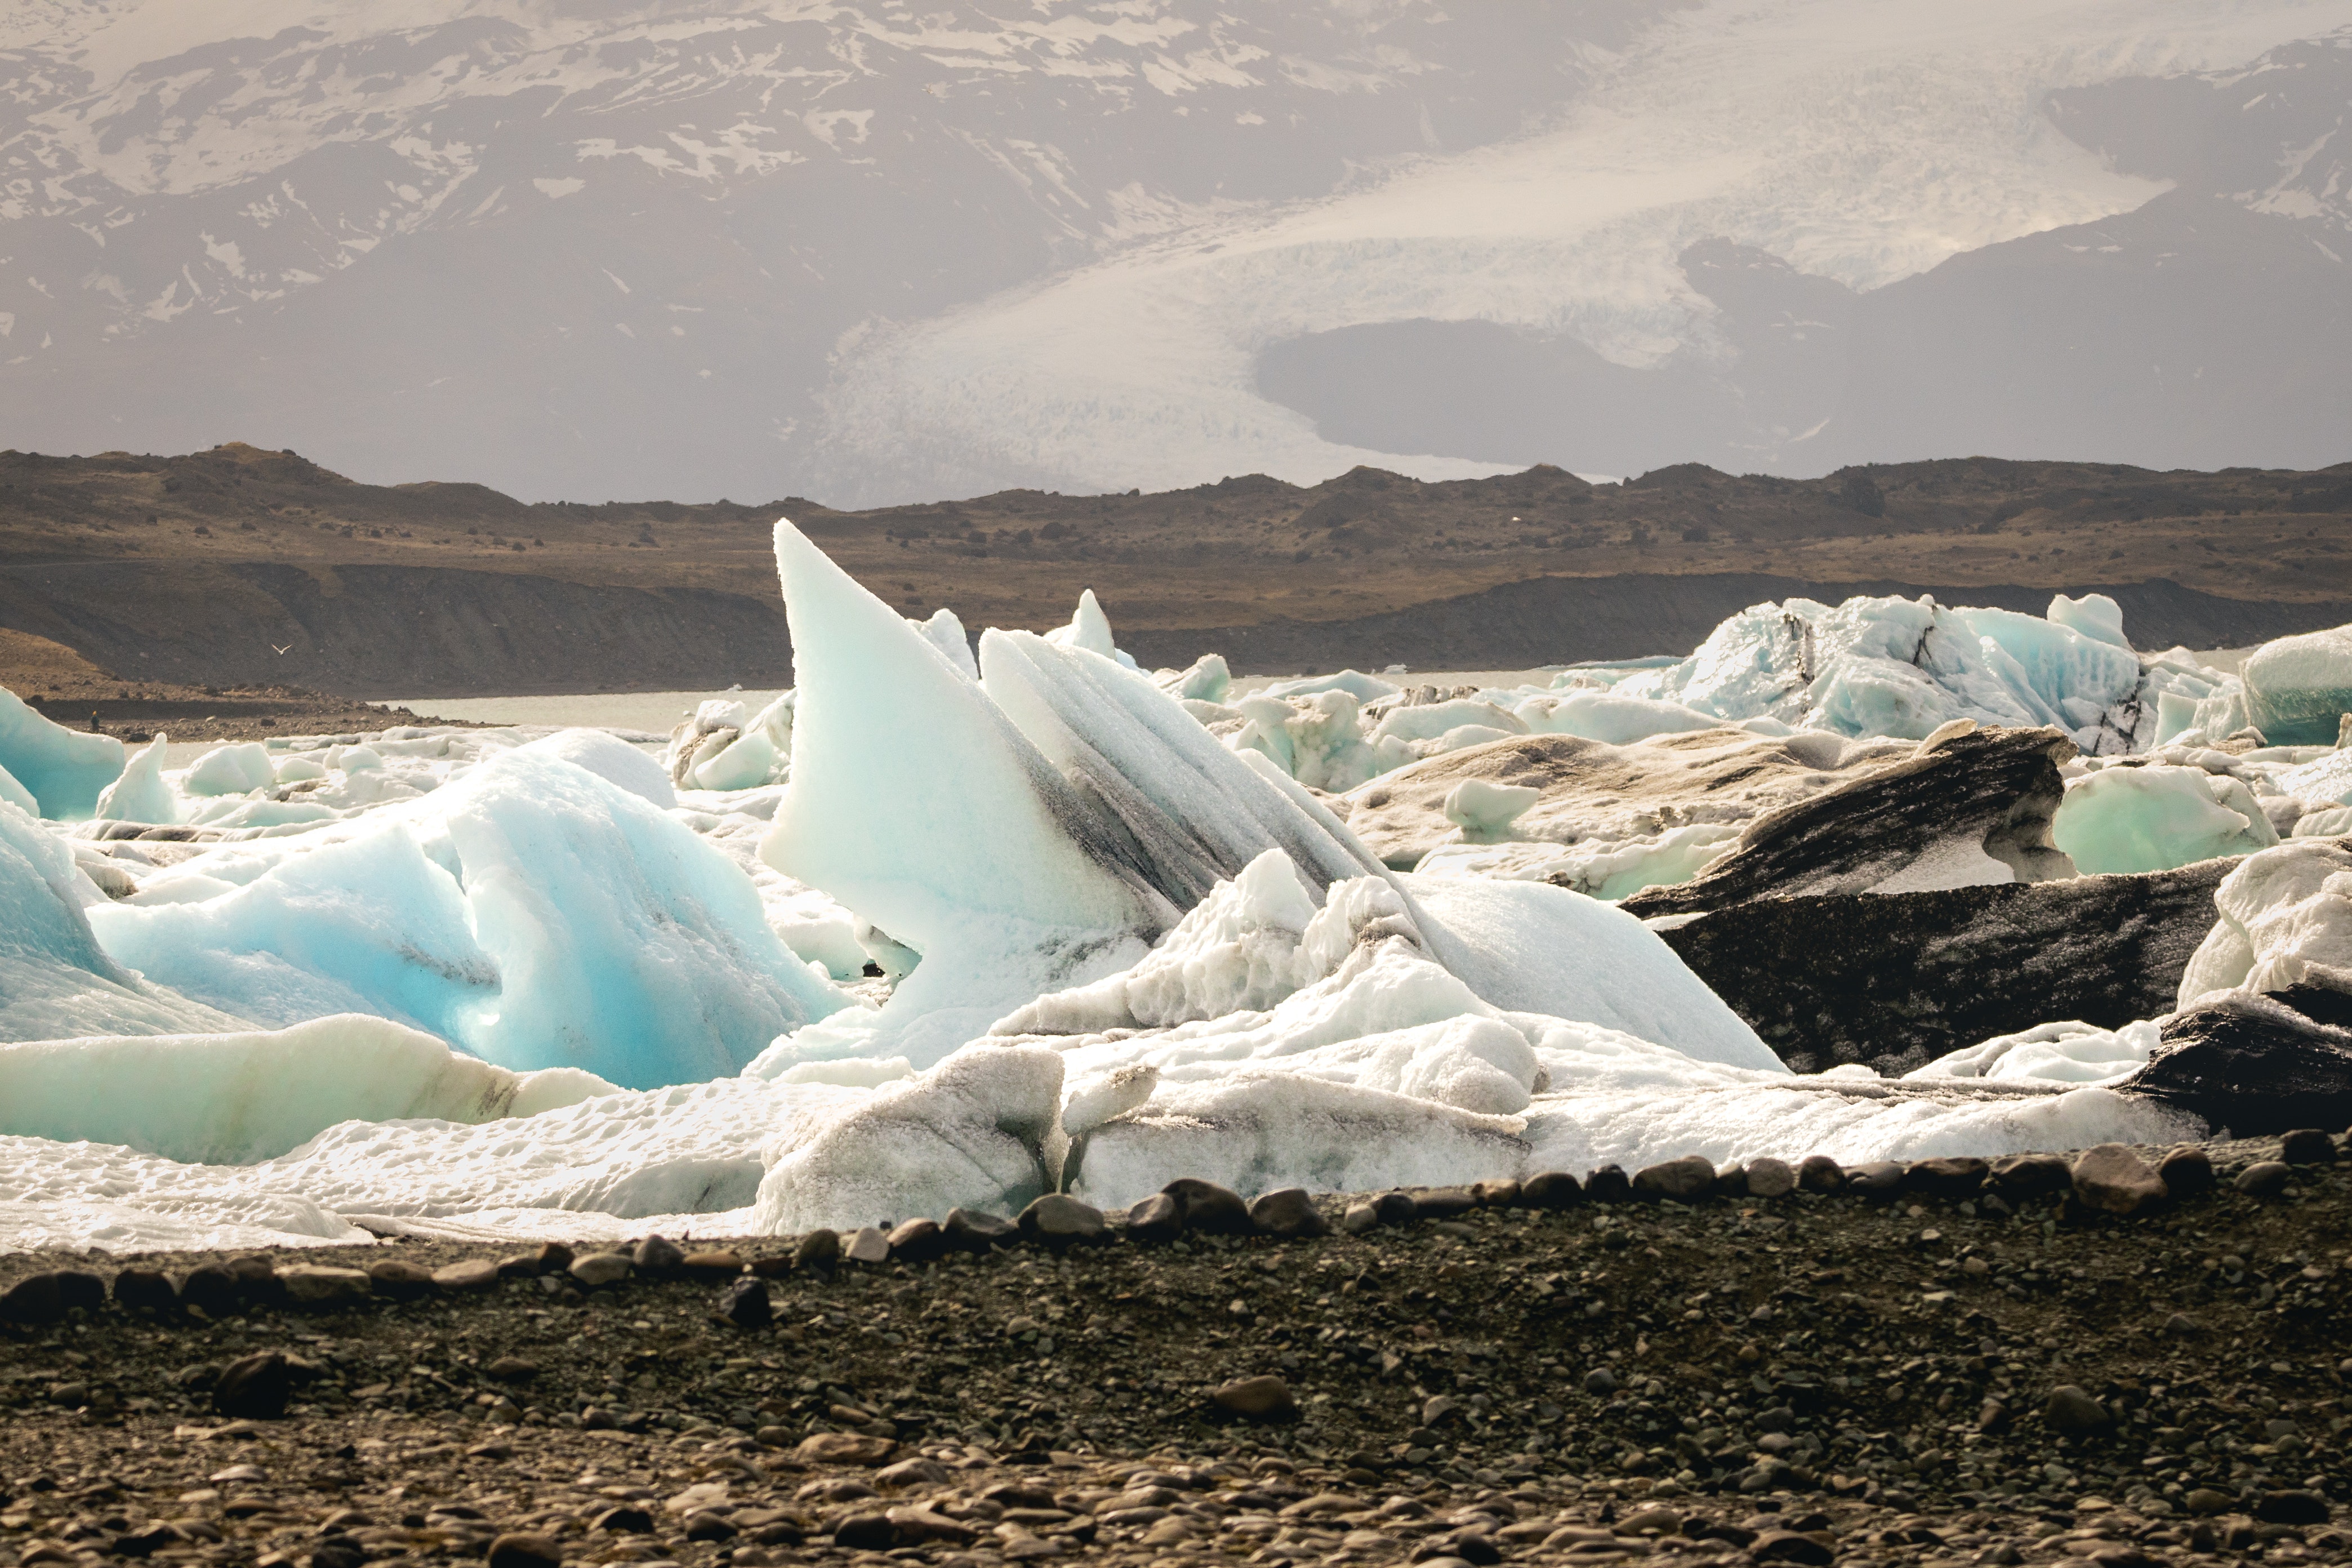
flower, water, ecoregion, nature, sky, natural environment, natural landscape, snow, sea ice, cloud, ice cap, polar ice cap, landscape, tree, mountain, iceberg, freezing, glacial landform, formation, art, arctic ocean, melting, geology, wind wave, wildlife, rock, glacier, winter, ocean, wind, stock photography, paint, mountain range, glacial lake, wave, painting, arctic, sound, horizon, visual arts, tundra, sea